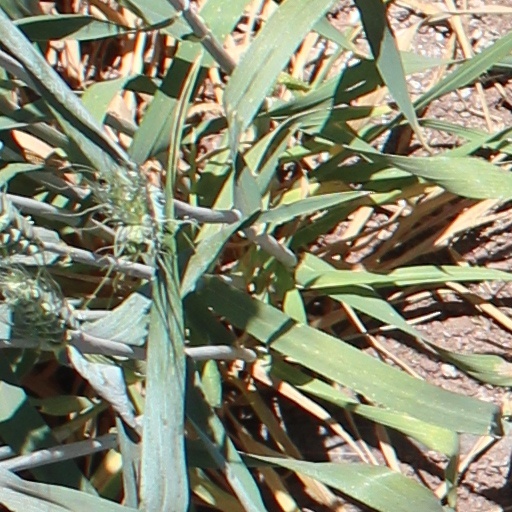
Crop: wheat